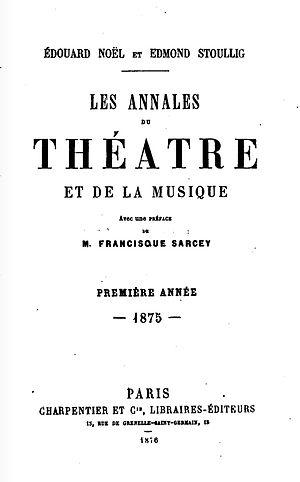
Les Annales du théâtre et de la musique est un périodique annuel français qui a couvert l'actualité théâtrale et lyrique française de 1875 à 1916. Rédigé par Édouard Noël et Edmond Stoullig et publié par Charpentier de 1876 à 1895, par Berger-Levrault en 1896 puis par Paul Ollendorff à partir de 1897. L'avant-dernier volume a été publié en 1916 et le dernier en 1918, totalisant 41 volumes.